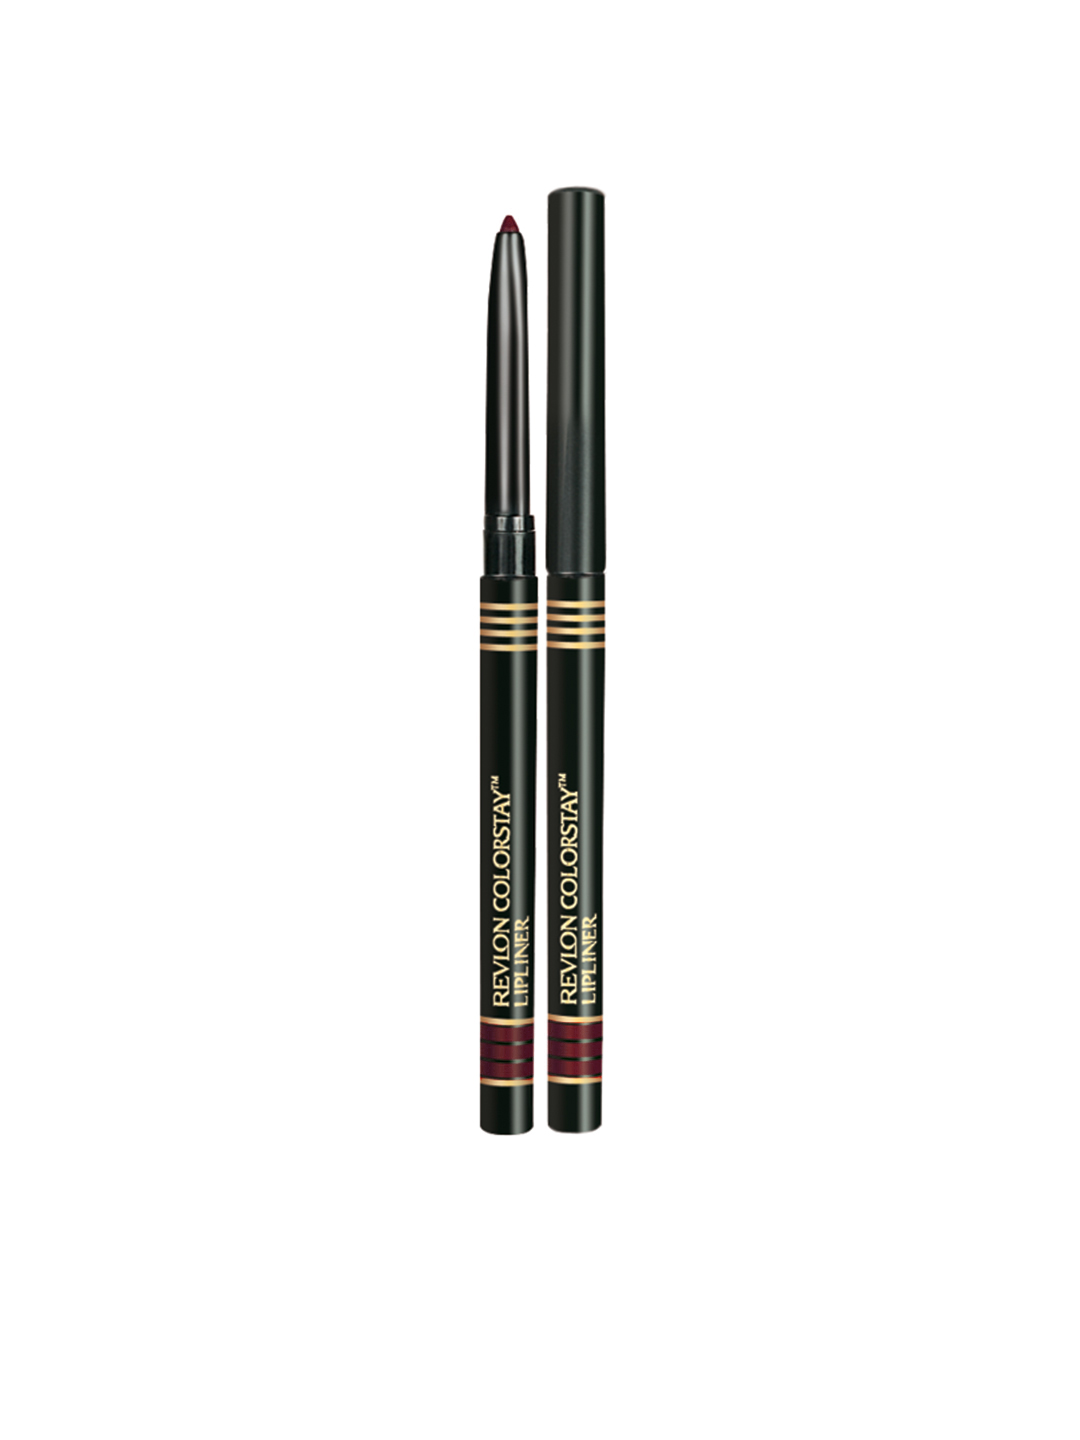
Revlon Colorstay Scarlet Pink Lip Liner
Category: Personal Care / Lips / Lip Liner
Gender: Women
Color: Pink
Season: Spring 2017
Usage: Casual